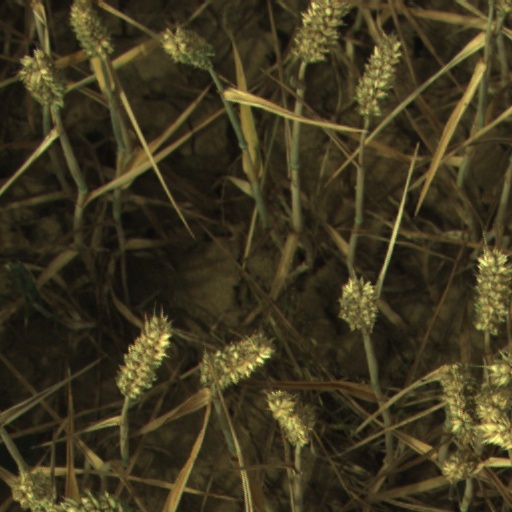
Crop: wheat